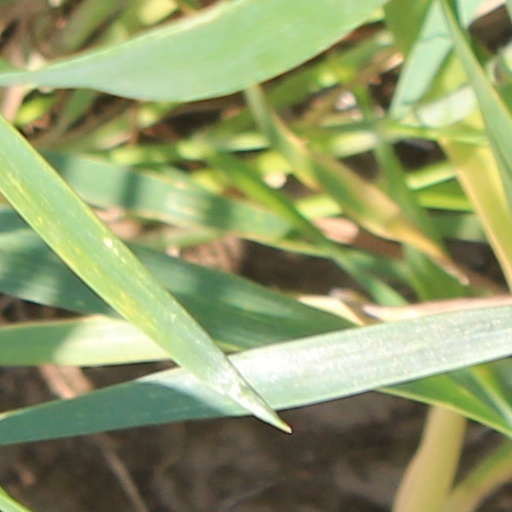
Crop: wheat